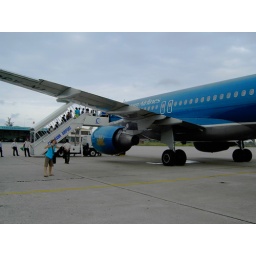
Getting on a plane from Nha Trang to Hanoi... i will never get near a bus again.